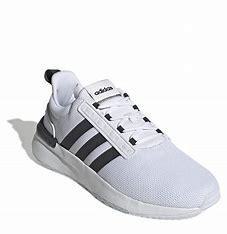
Brand: Adidas
Model: Racer TR21